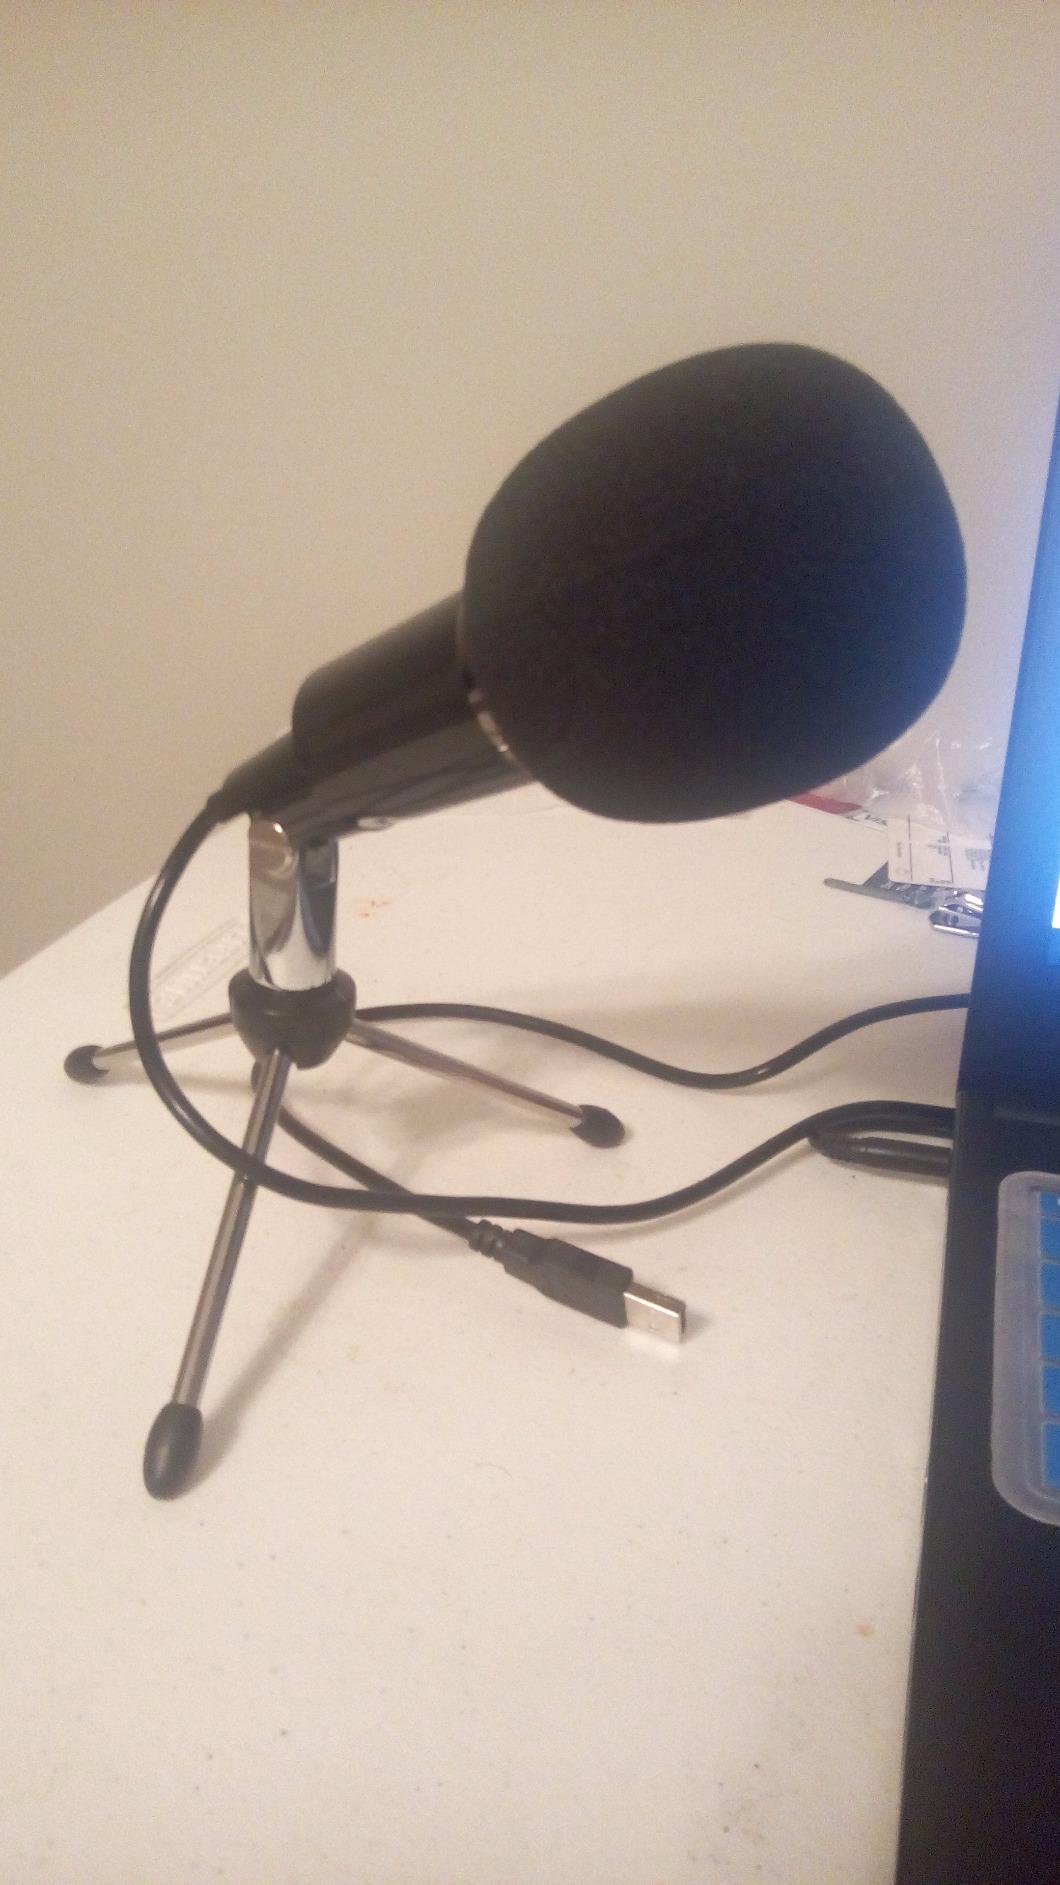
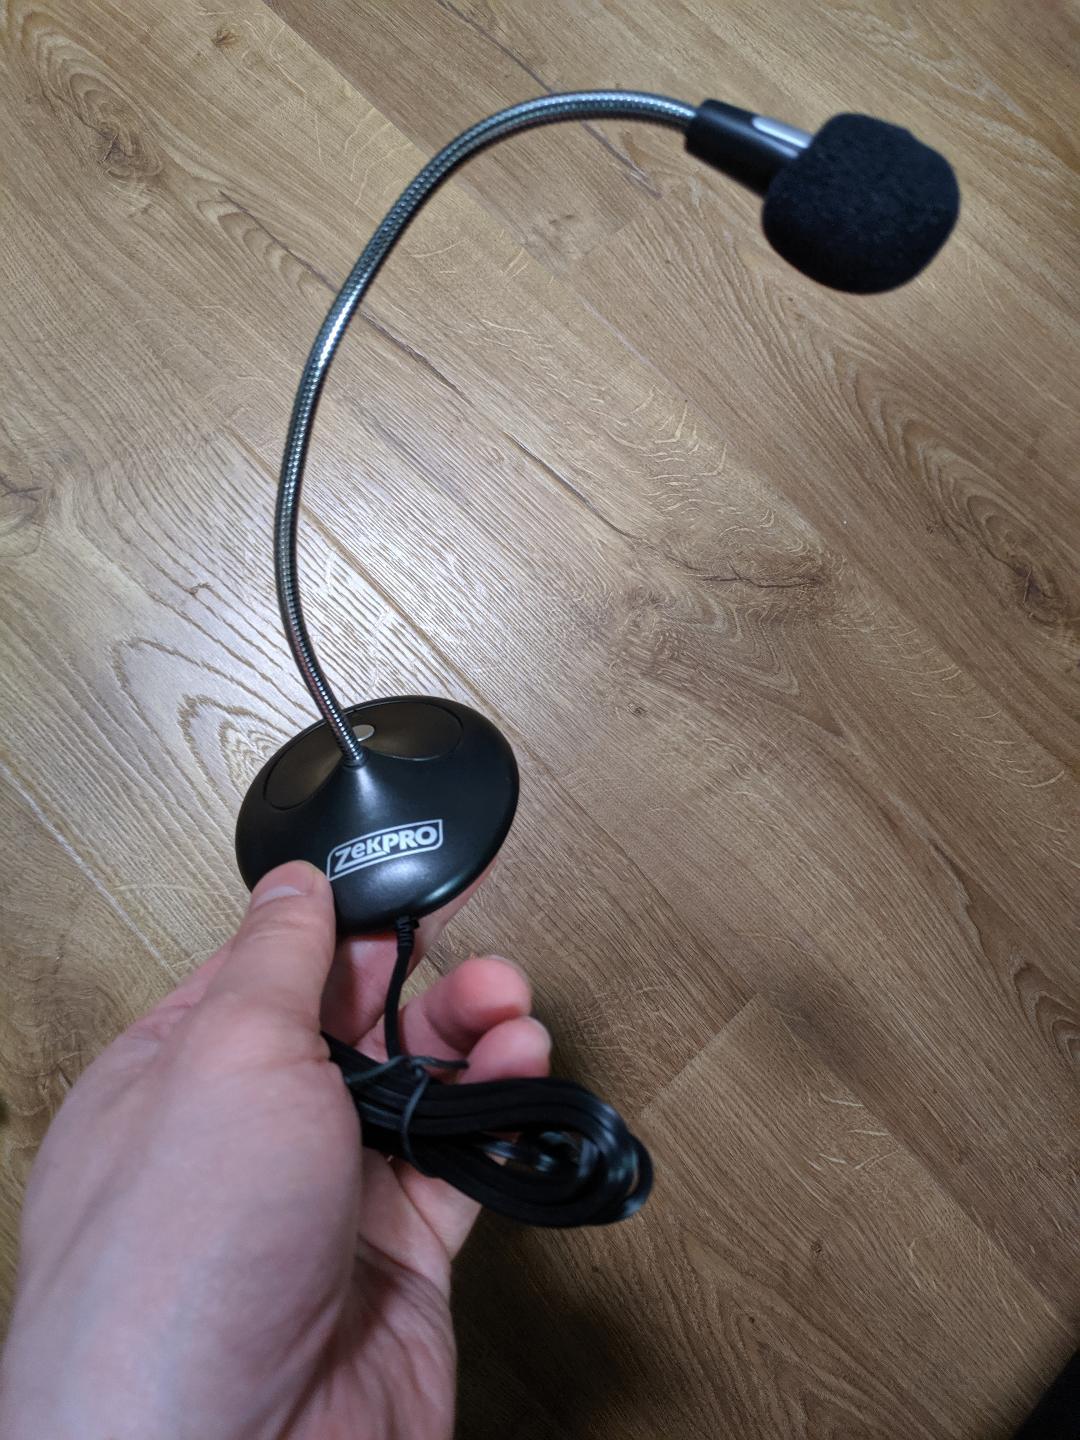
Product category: microphone
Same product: no